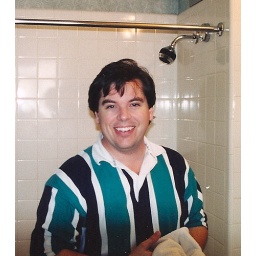
bathroom in san francisco hotel (1997)- wow, that shirt is LOUD